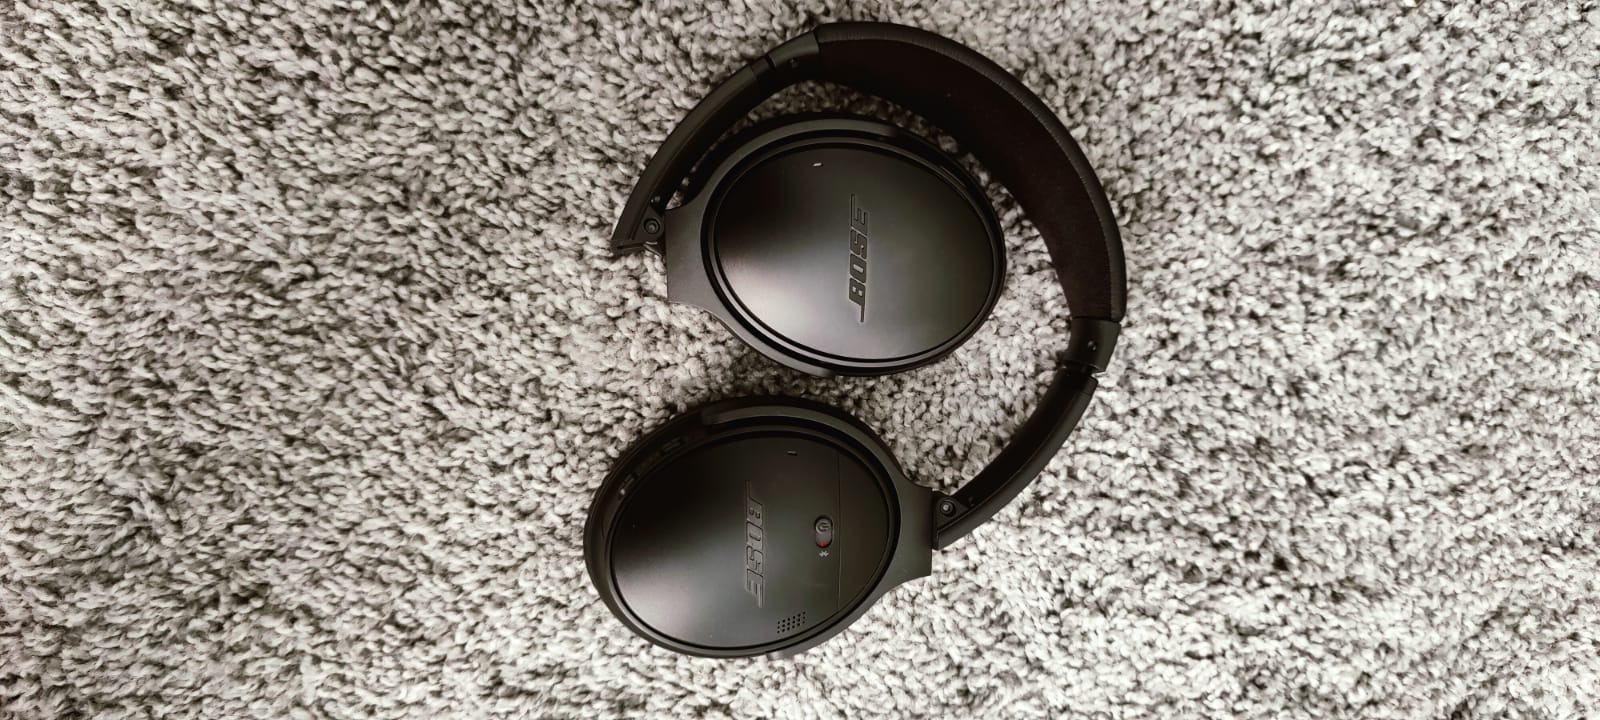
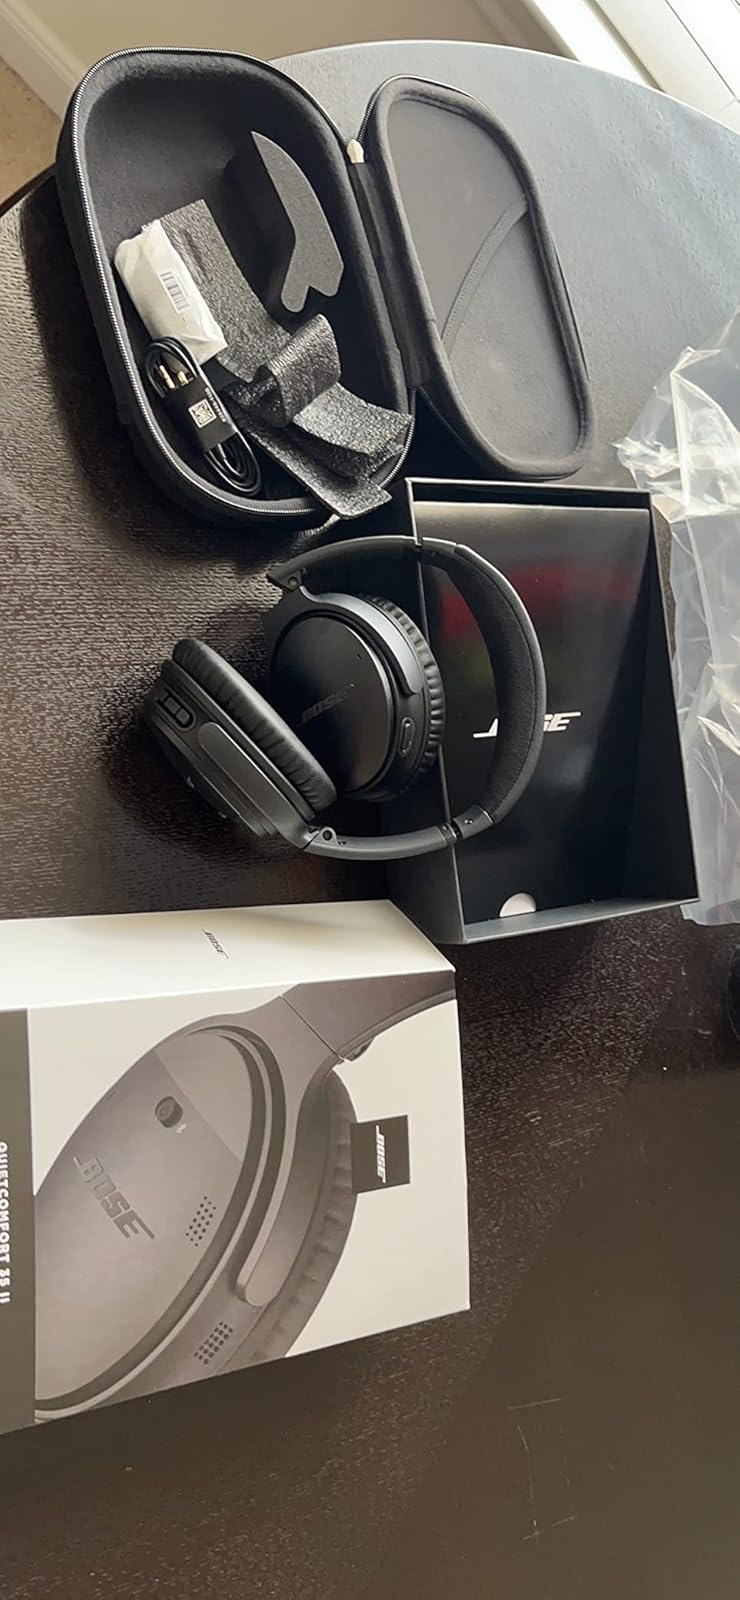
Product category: headphones
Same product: yes